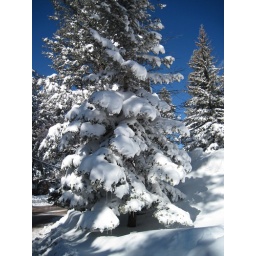
One of the pine trees by the lodge. It has icicles hanging from the snowy branches!